Morton Dean

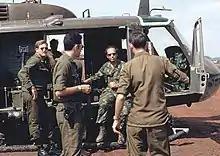
News correspondent Morton Dean in Vietnam in 1971 during a medevac mission for CBS Evening News

In 1971, during a six-month assignment in Vietnam for "CBS Evening News", Dean covered a combat medevac mission under fire. With cameraman Greg Cooke, they filmed a seven-minute segment that aired four days later on the "CBS Evening News " with Walter Cronkite.